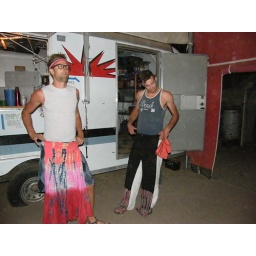
We had a so called prom night. The males had to dress in the females clothes and the females had to dress in the males clothes.